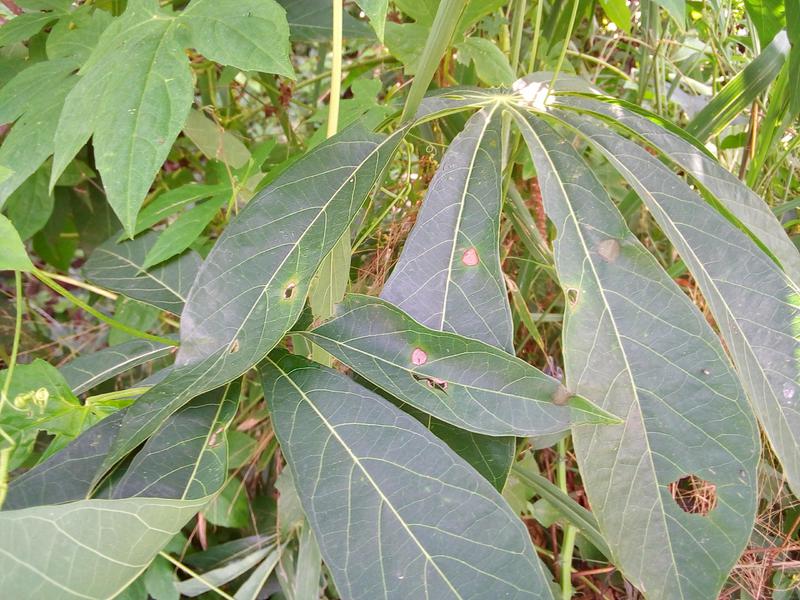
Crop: cassava
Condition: healthy